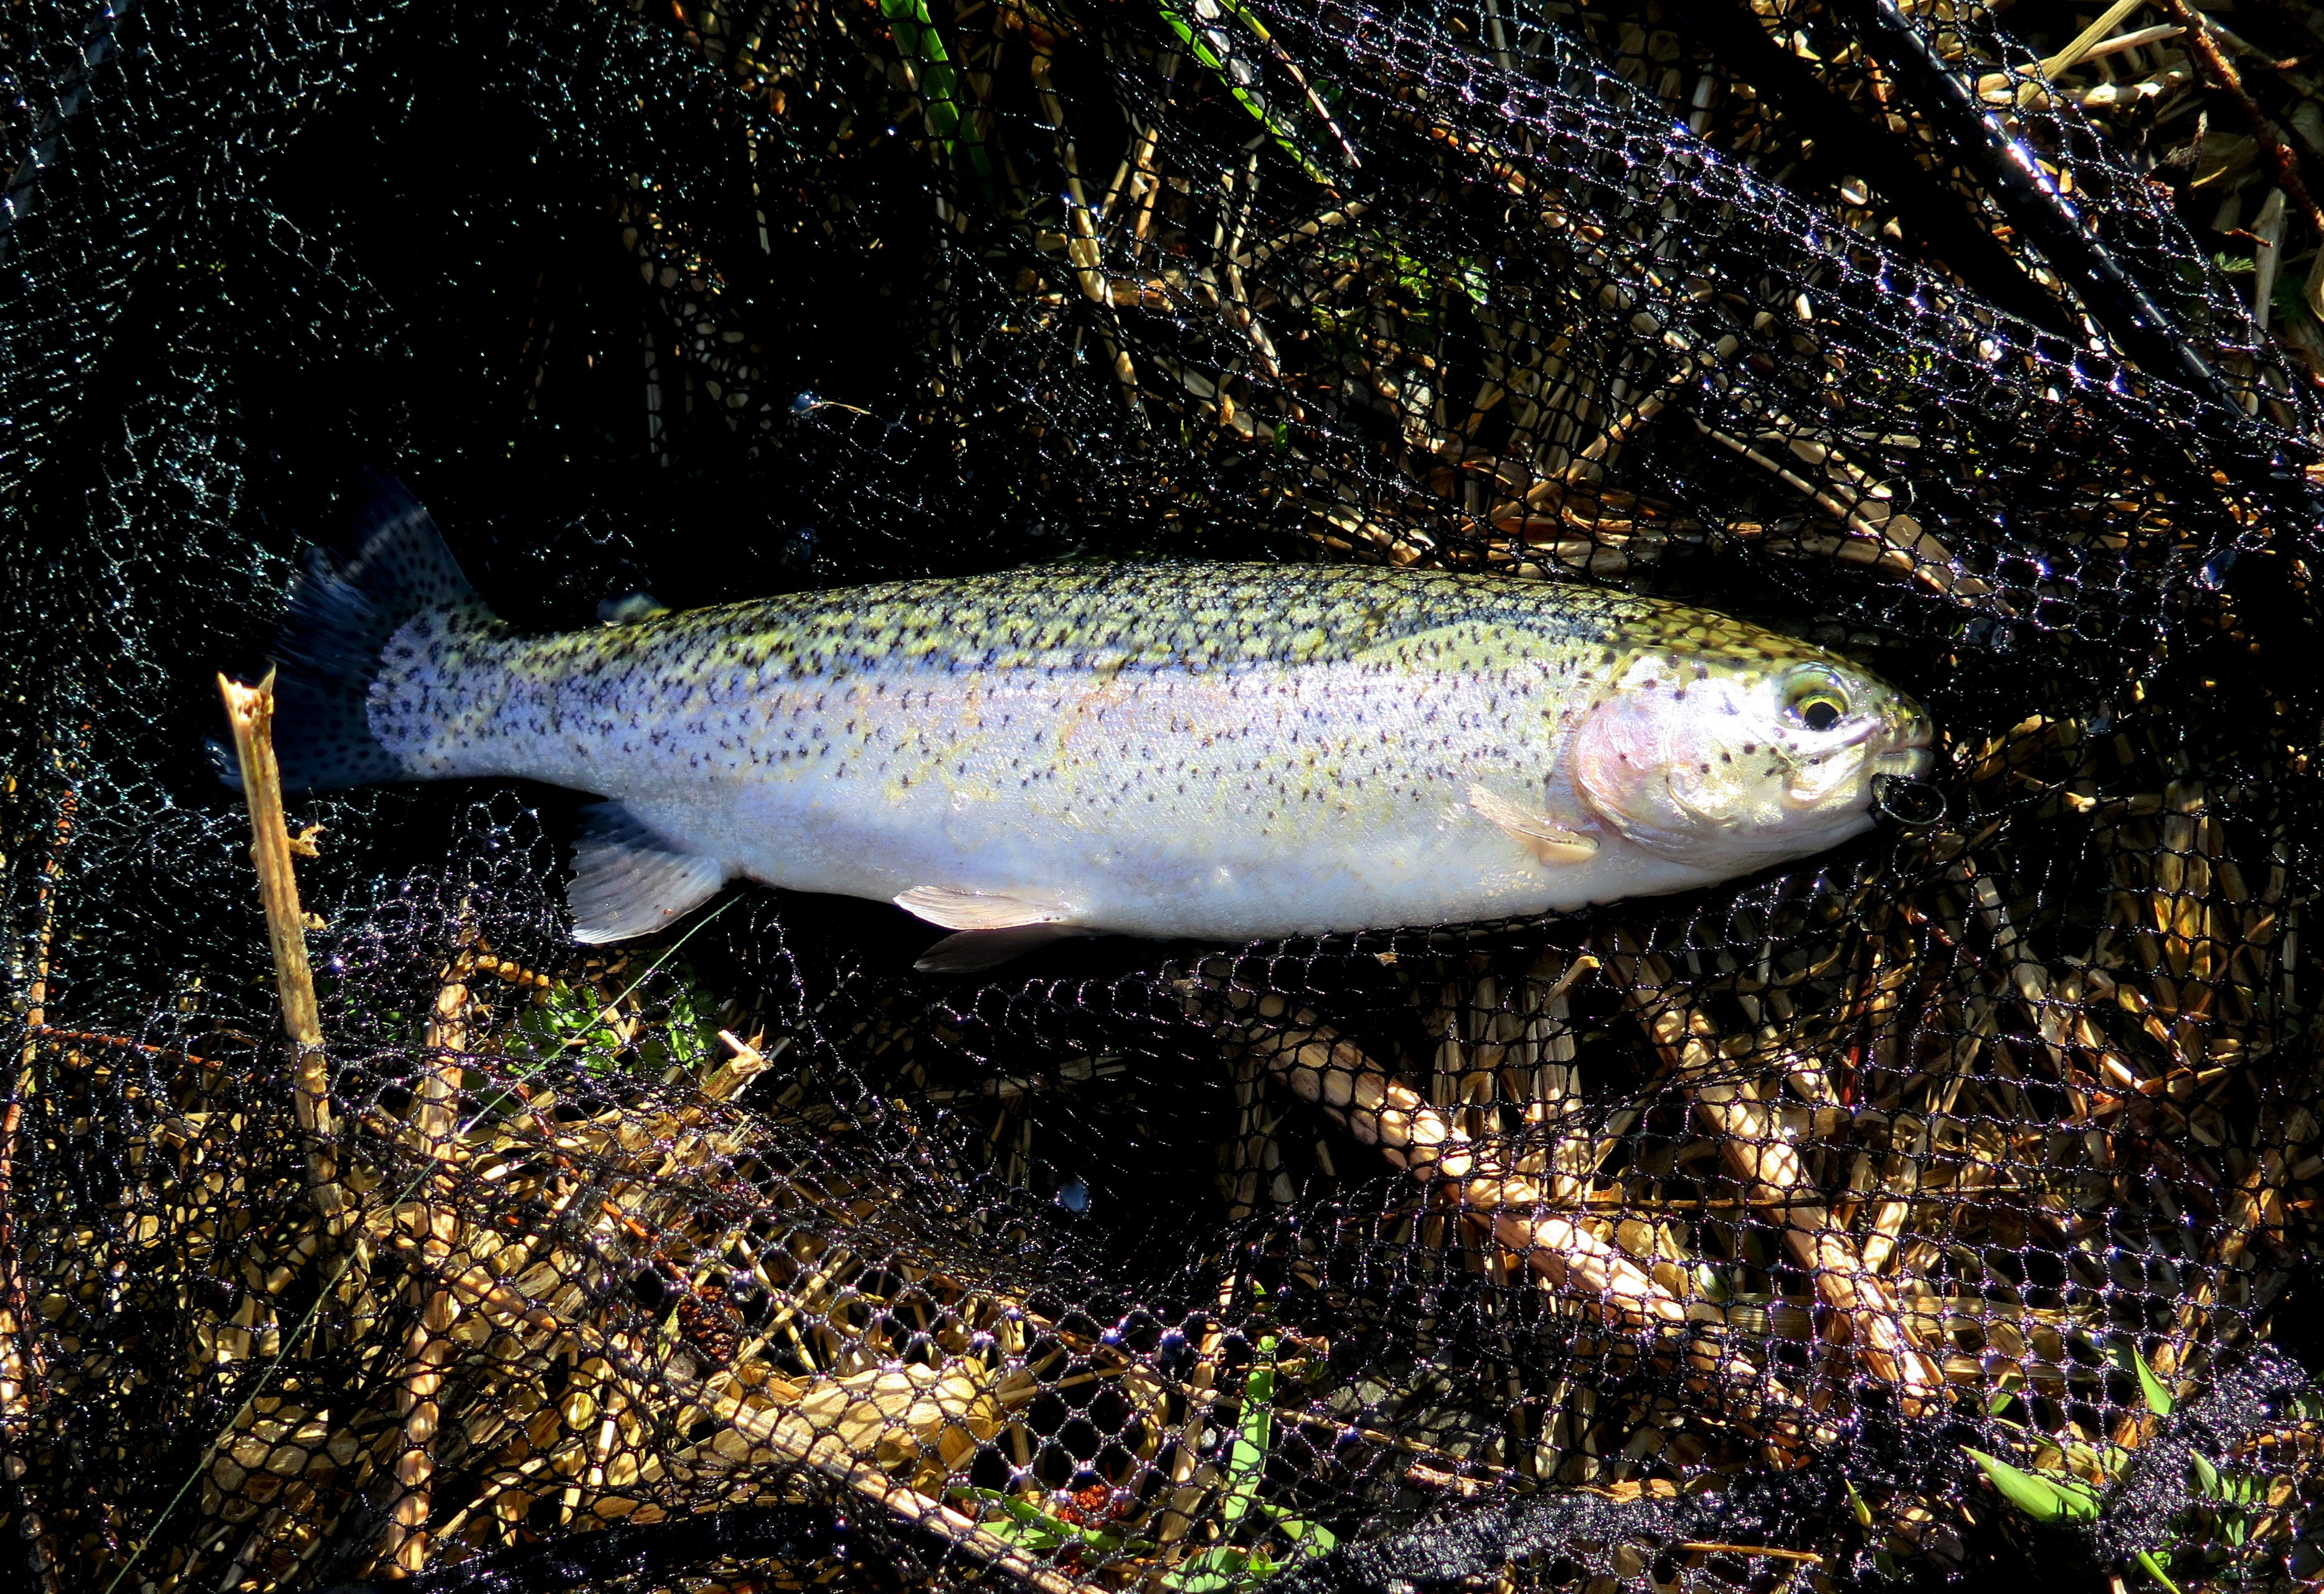
fishing, biology, fish, fauna, vertebrate, frisch, trout, landing net, marine biology, recreational fishing, cutthroat trout, salmon like fish